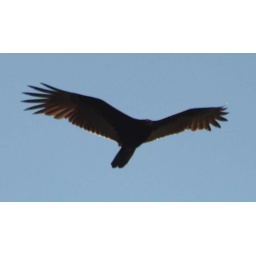
large bird flying in Campa Del Mar